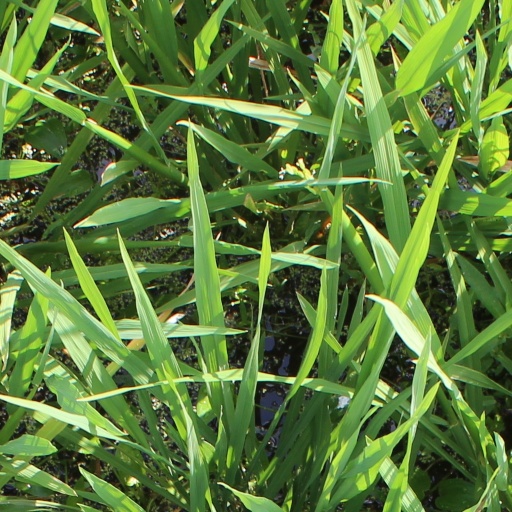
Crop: rice